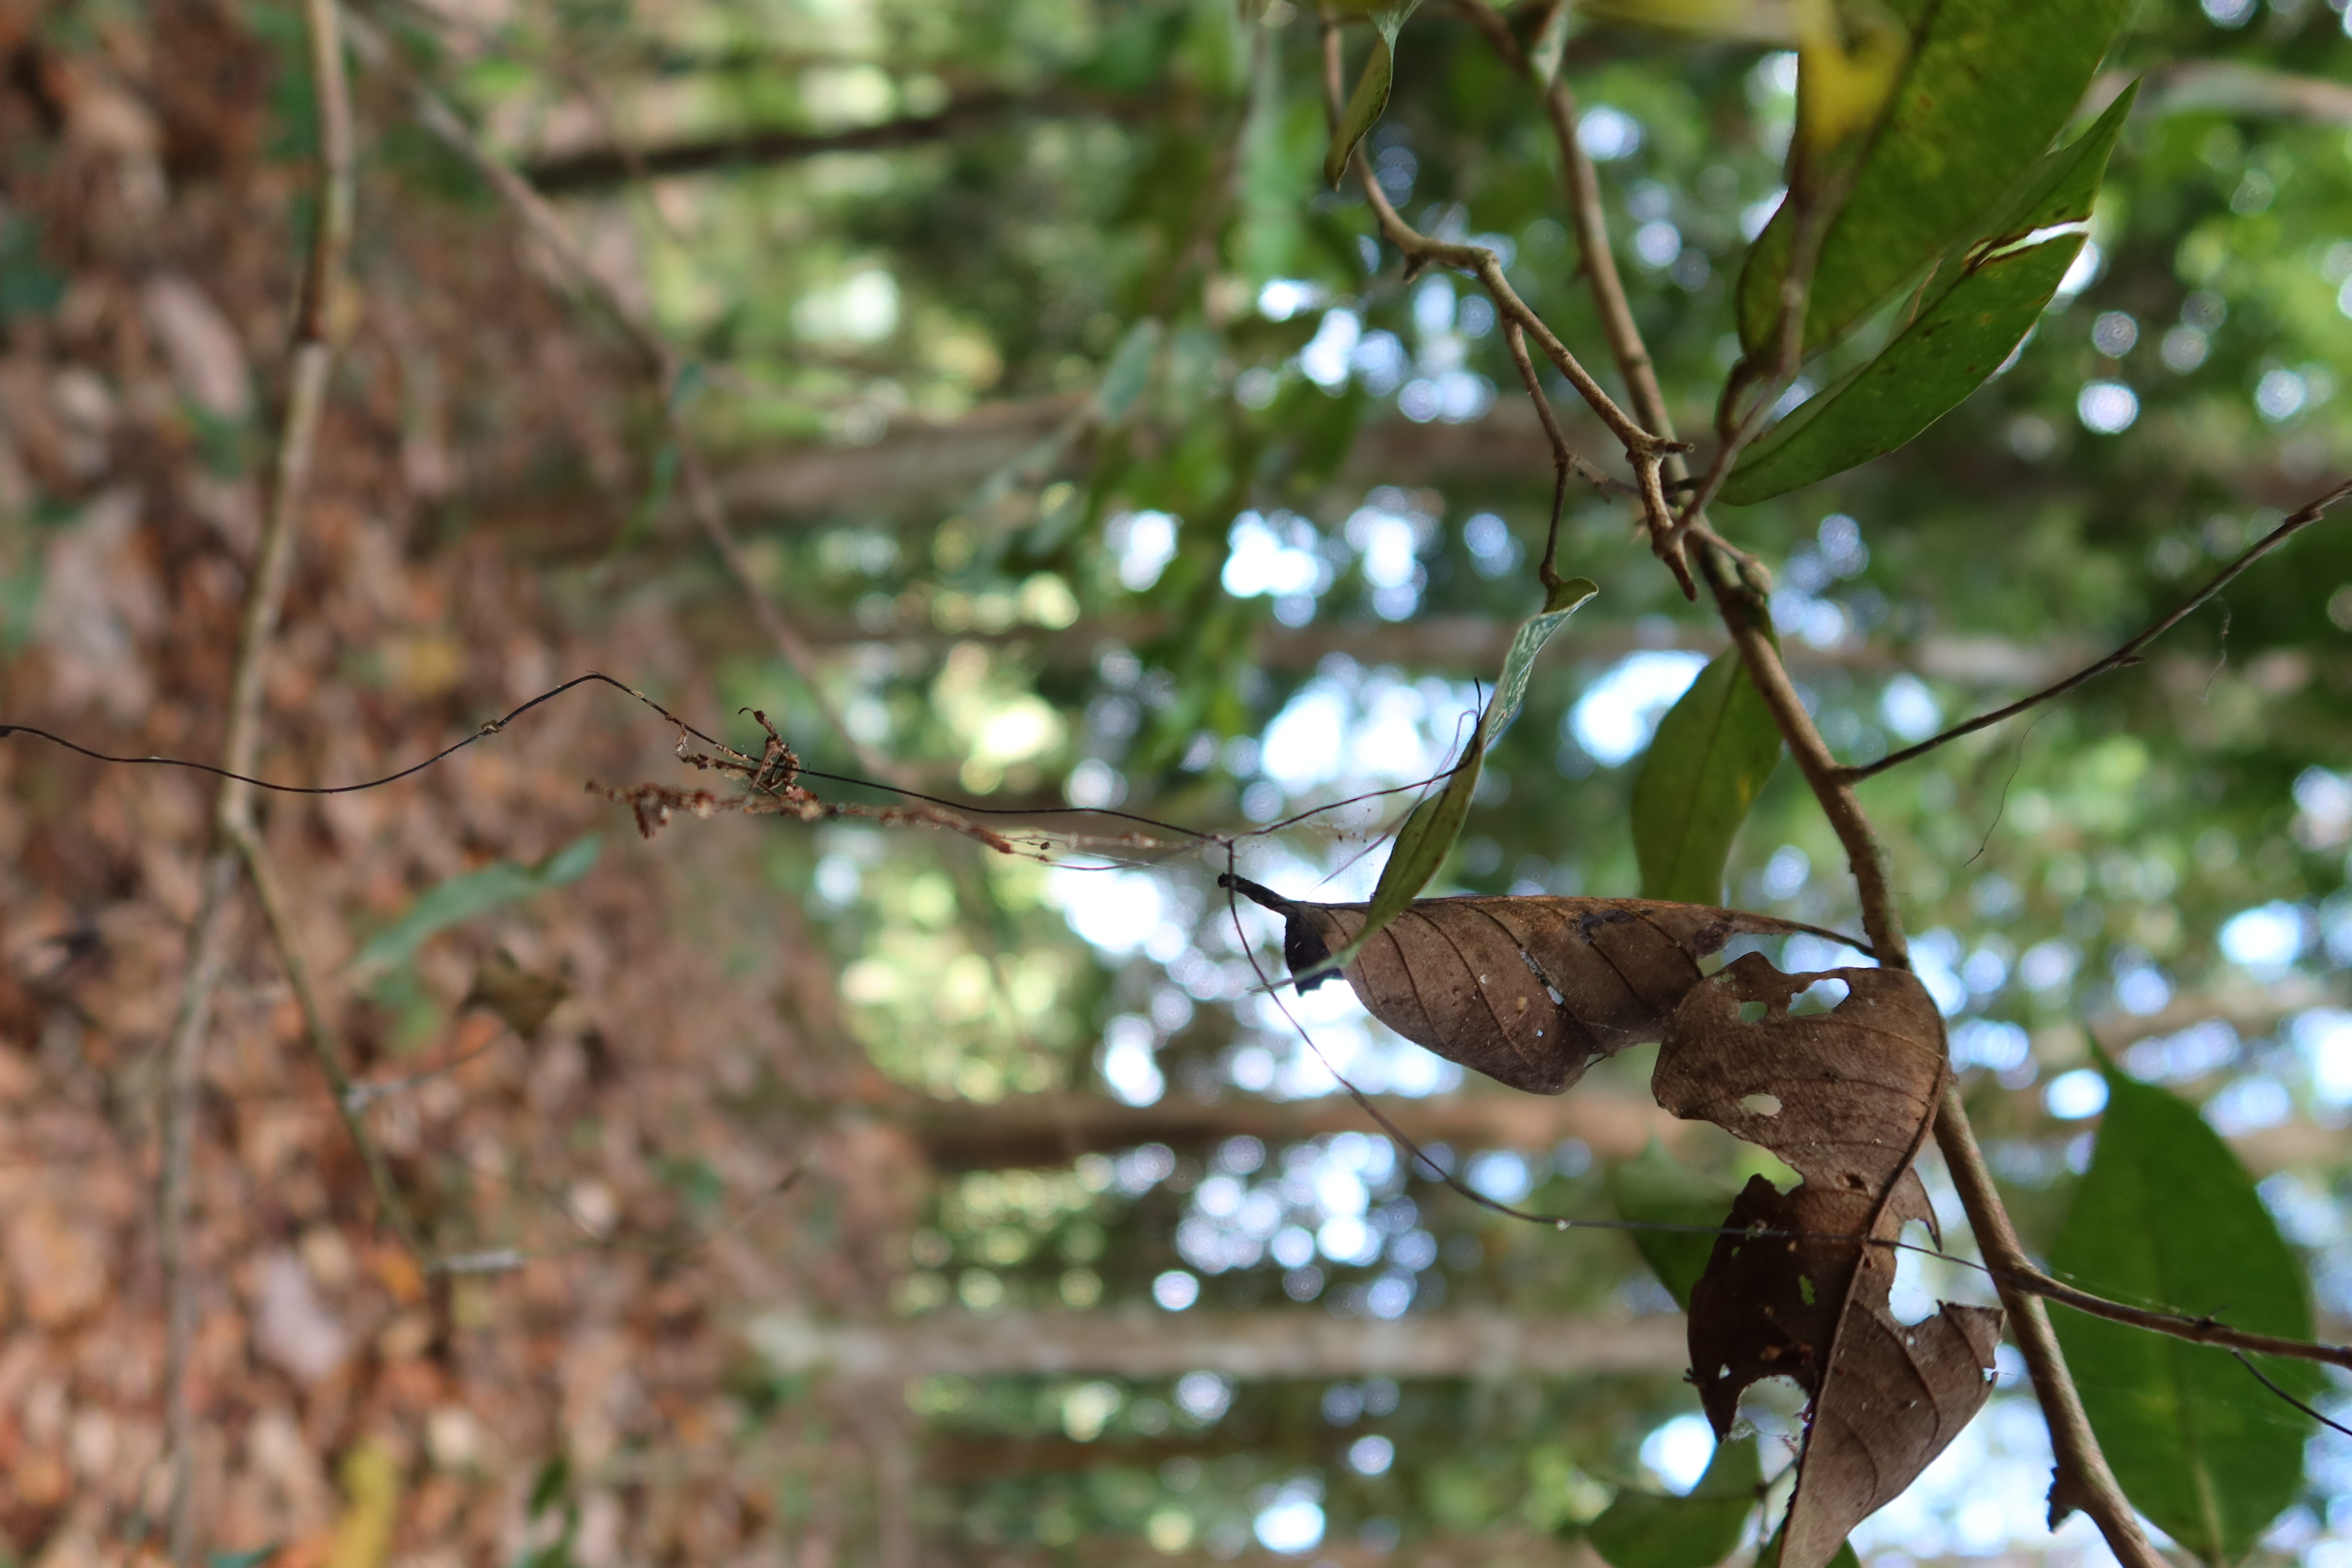
Label: Spiders